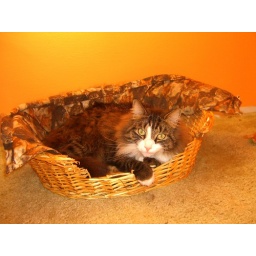
merri's sister beth's cat bandit sitting colorfully in his bed at his house in exeter, nh